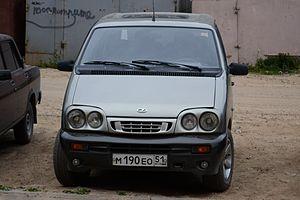
Le Lada Nadejda - qui signifie espoir en russe - est un véhicule de type monospace conçu par l'entreprise russe AvtoVAZ, qui l'a commercialisé sous le nom de Lada Nadejda 2120 de 1998 à 2005.